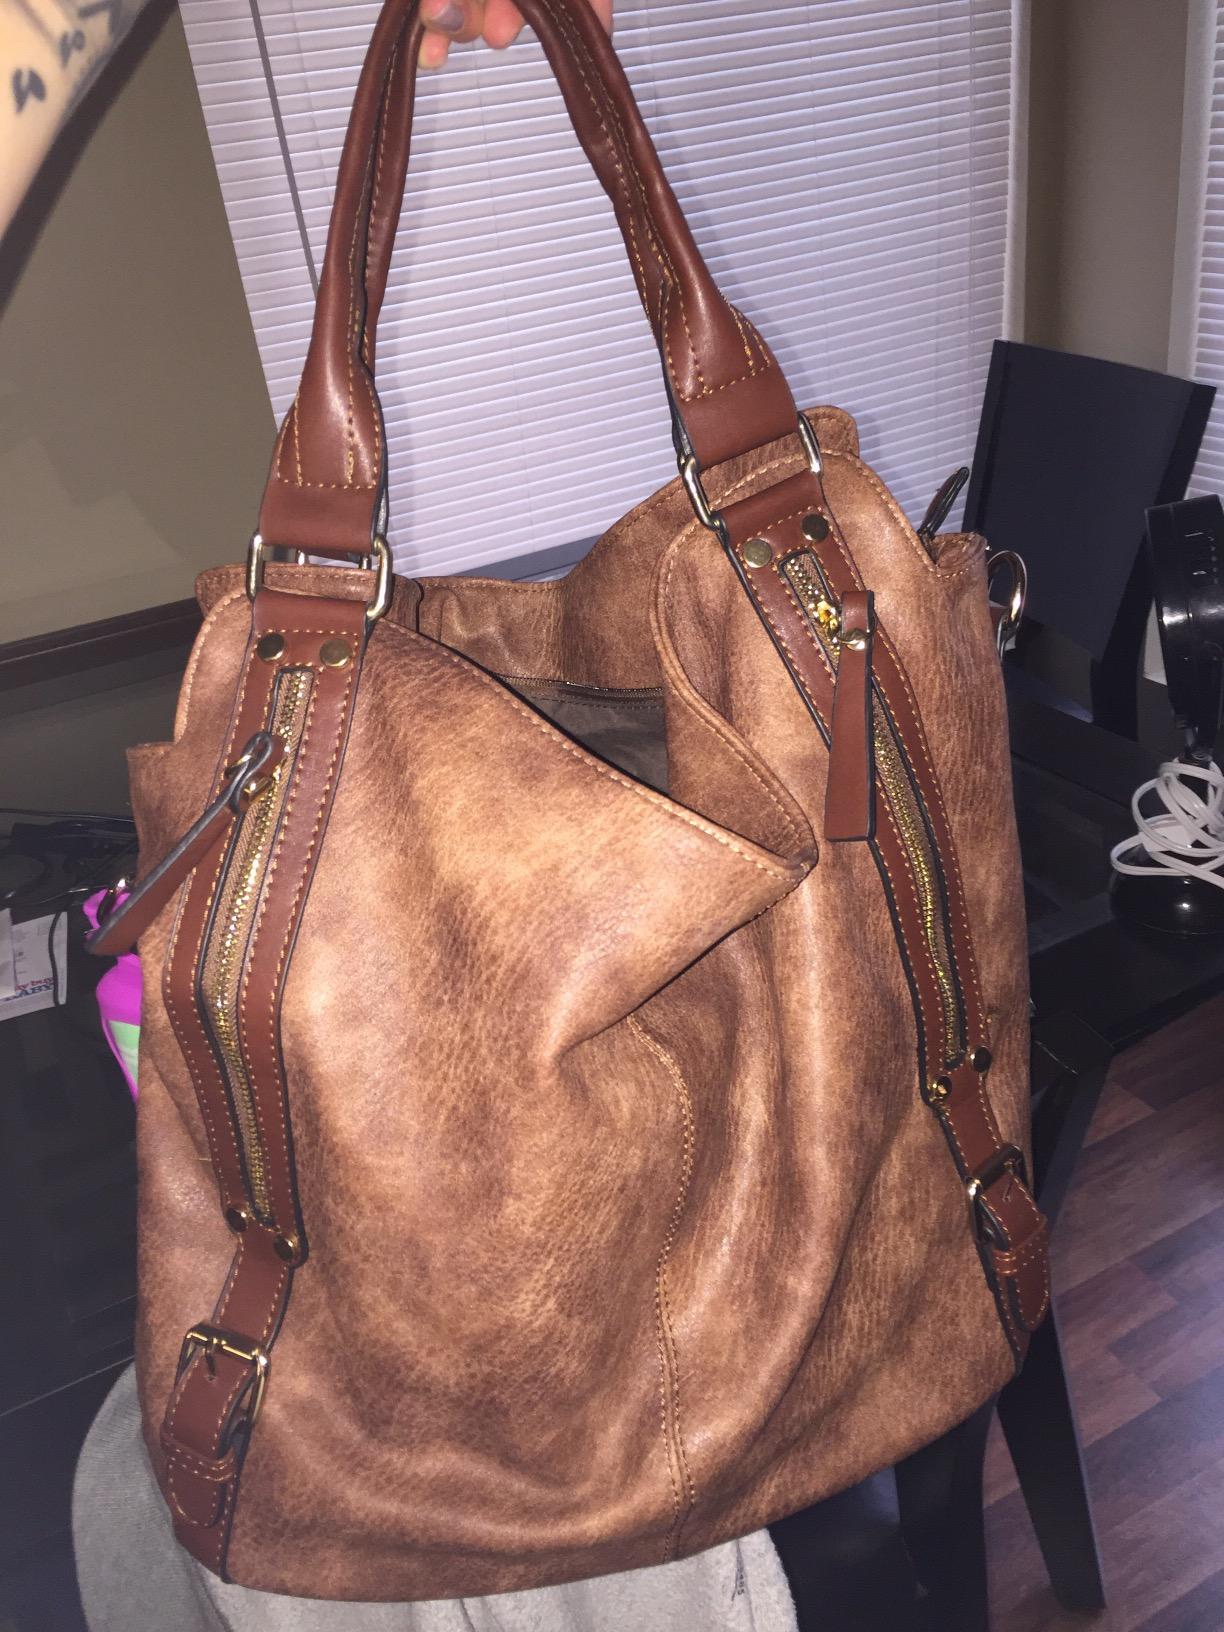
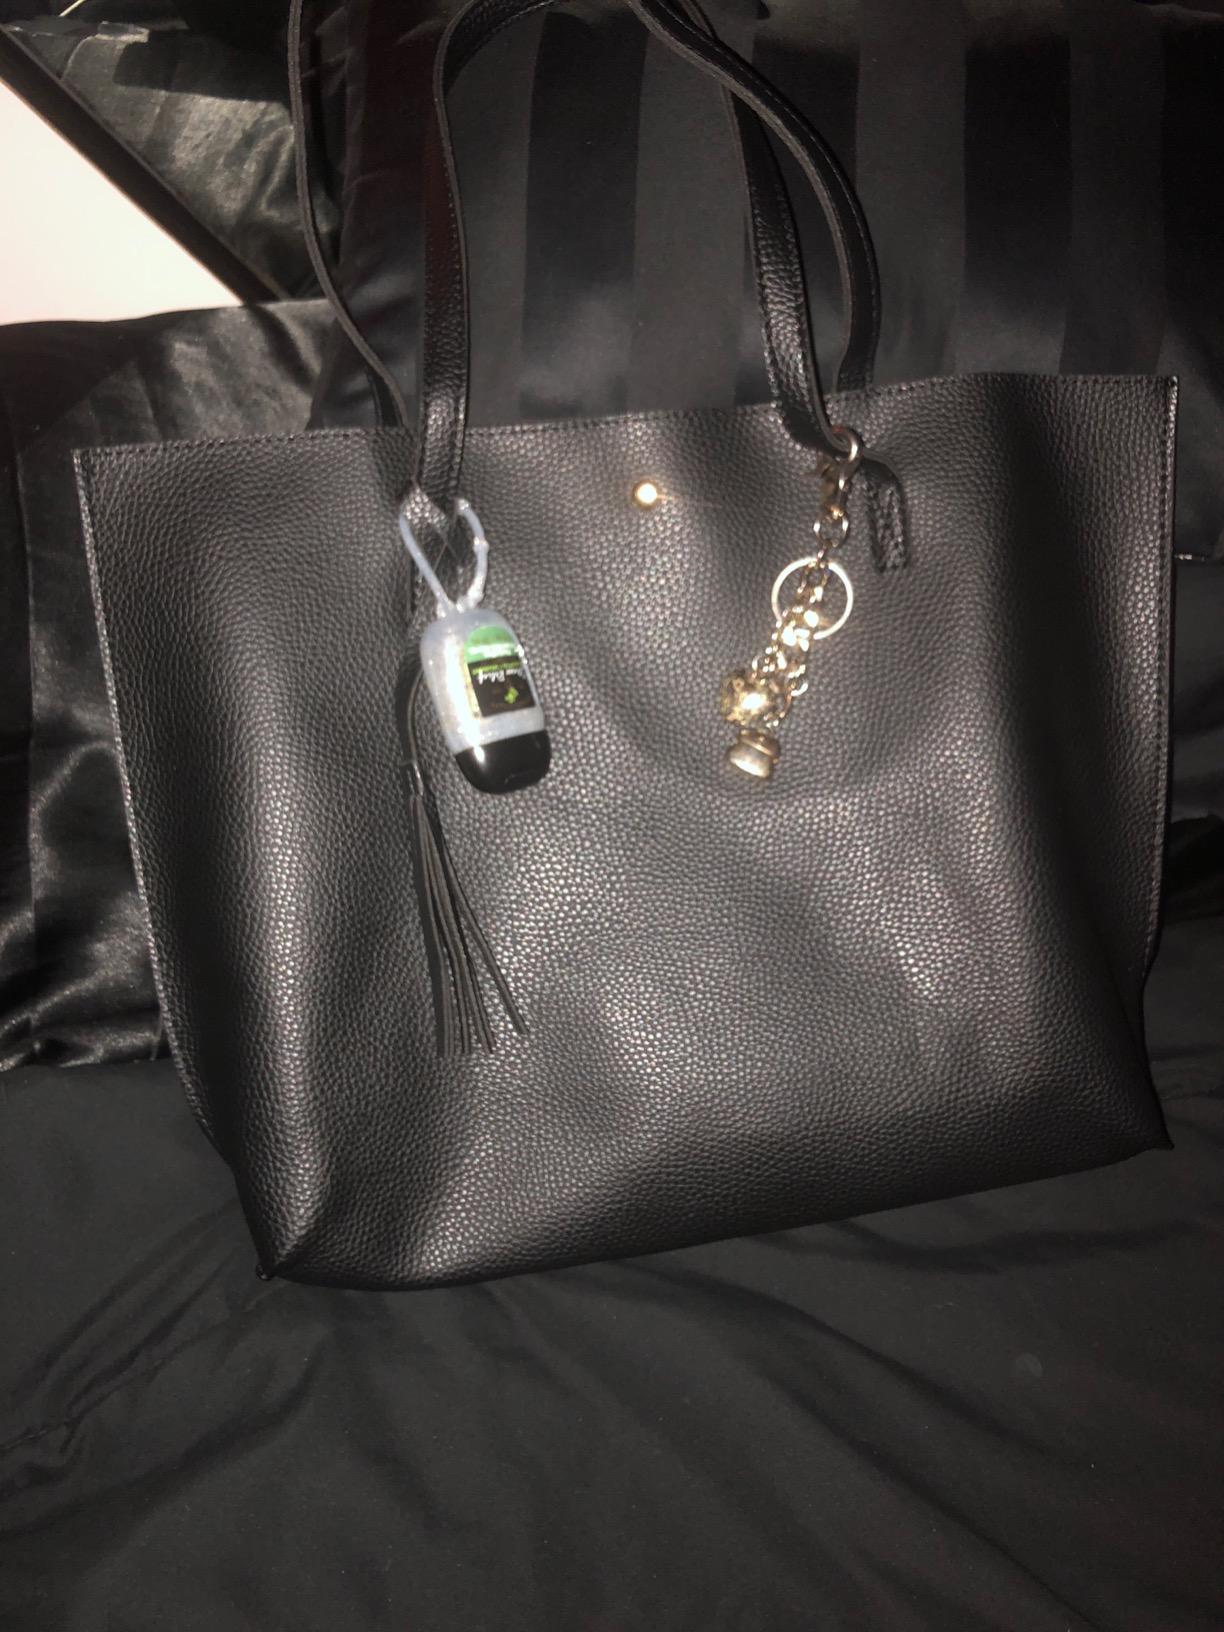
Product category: accessories_handbag
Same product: no